Perla Suez

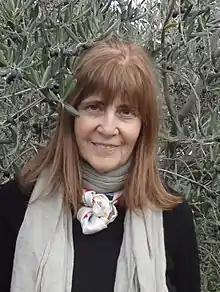
Suze in 2014

Perla Suez (born 28 November 1947) is an Argentinean novelist, translator, and children's author. She is a recipient of the Sor Juana Inés de la Cruz Prize.